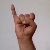
The image shows a hand gesture representing the letter 'I' in Indian Sign Language.